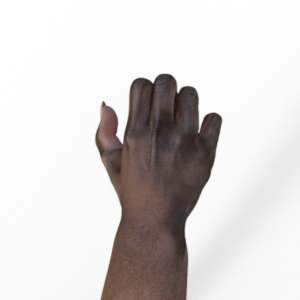
Label: rock